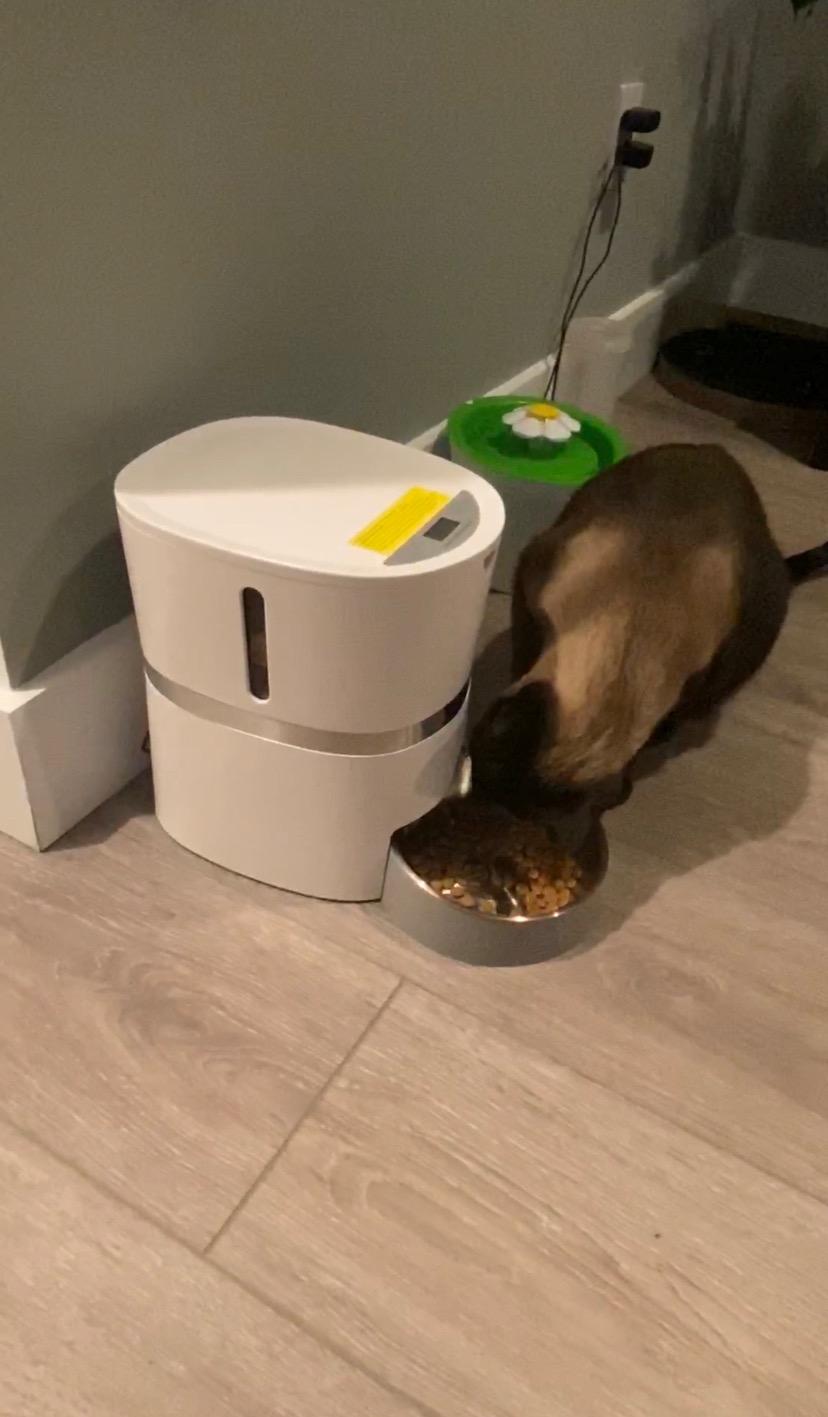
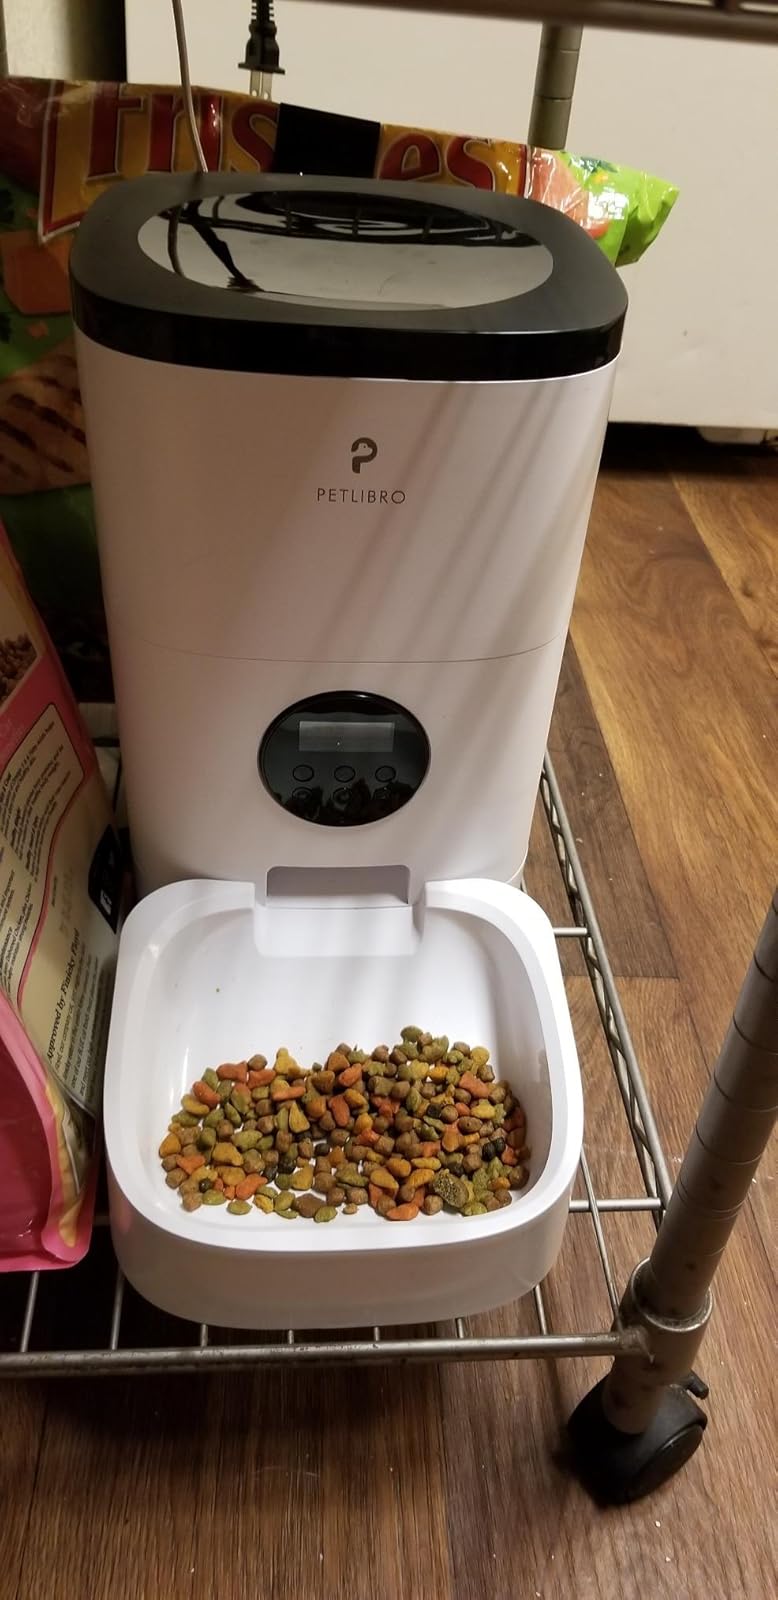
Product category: items_feeder
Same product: no